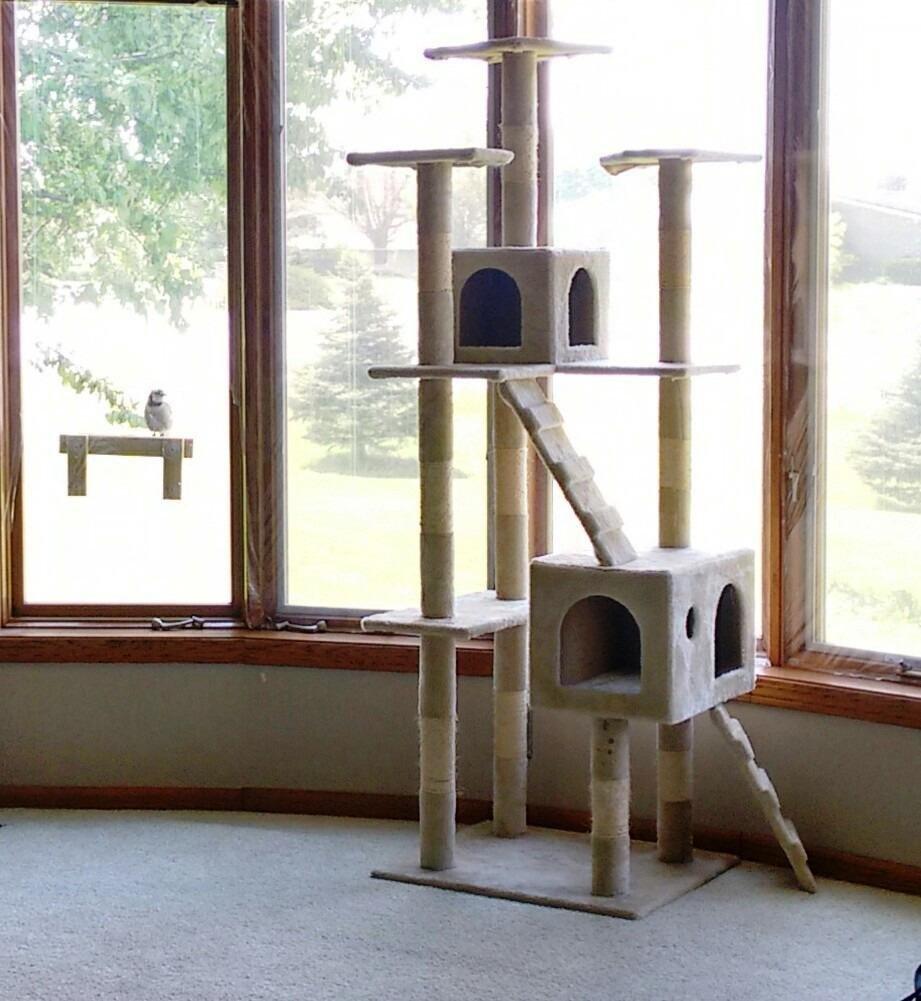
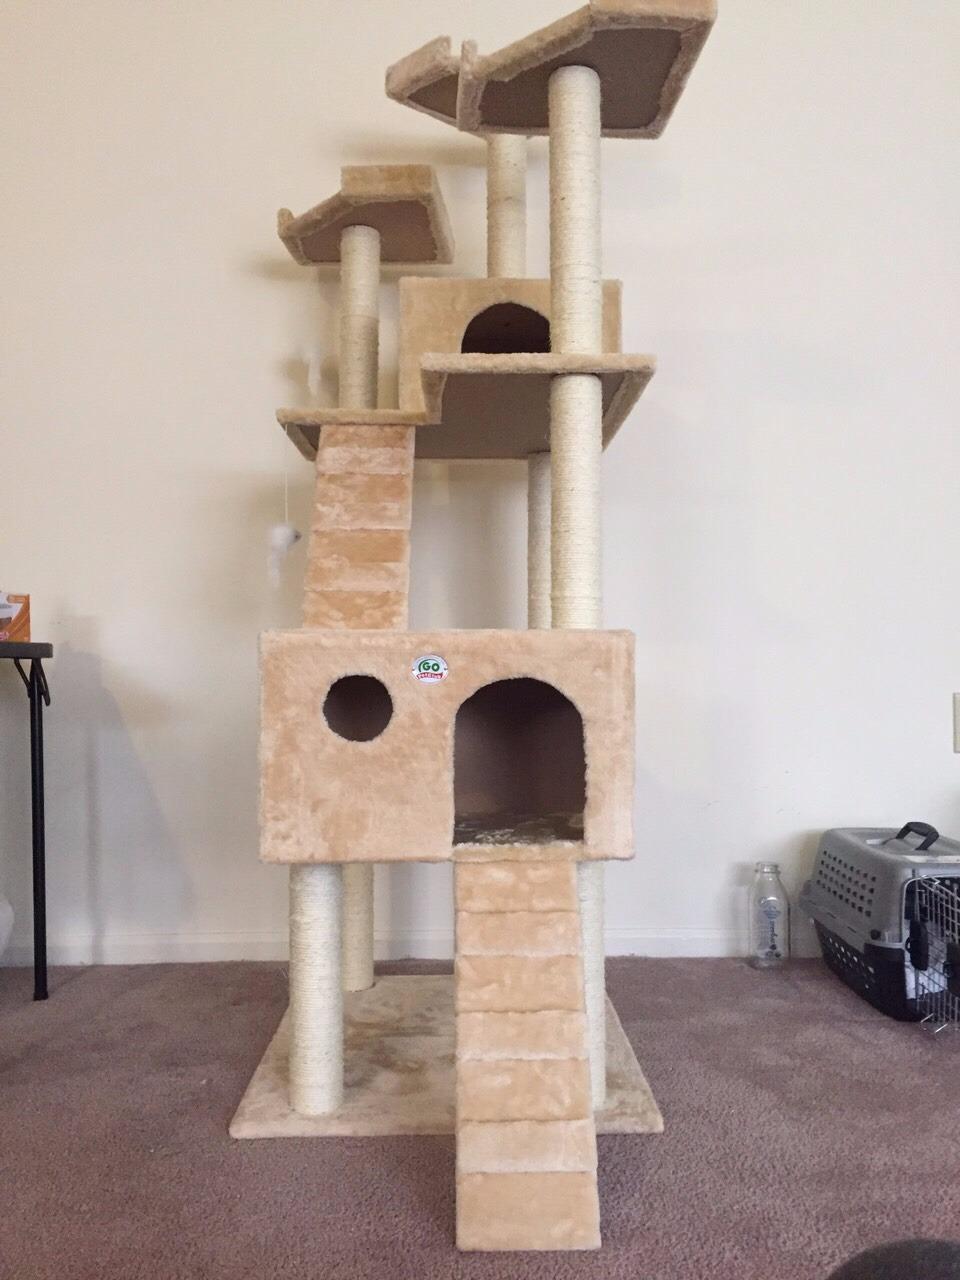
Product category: items_cat tree
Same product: yes